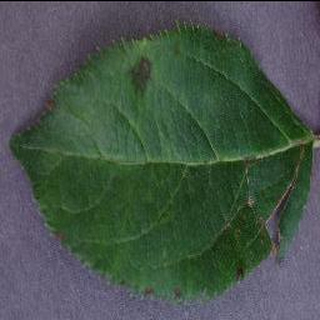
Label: apple_apple_scab